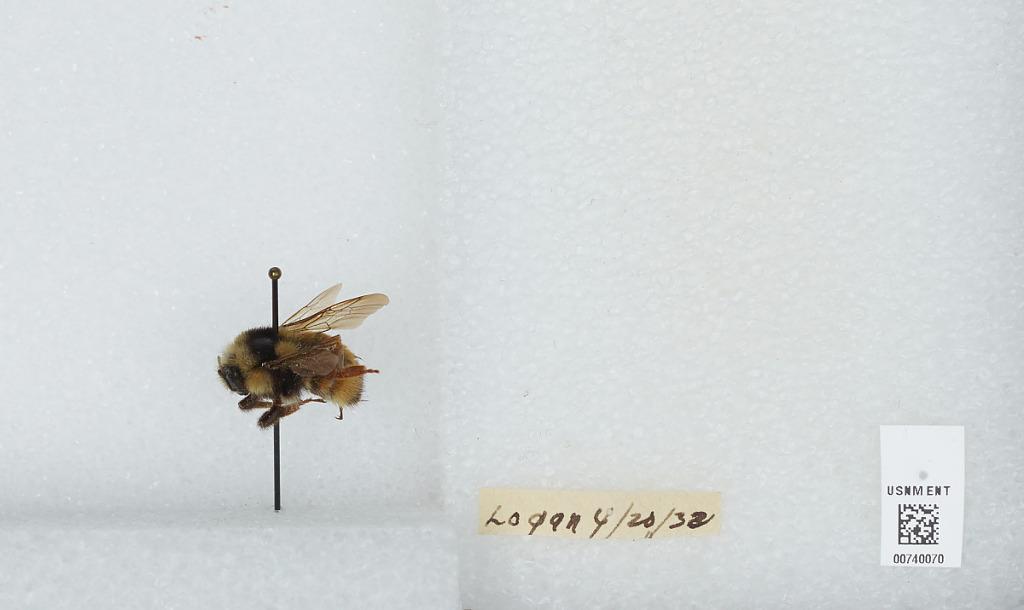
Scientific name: Bombus (Pyrobombus) bifarius Cresson
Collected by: Logan
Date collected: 1932-4-20